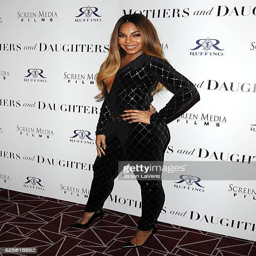
hip hop soul artist attends the premiere